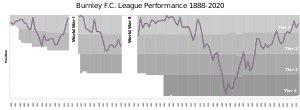
Le Burnley Football Club est un club de football anglais fondé en 1882 et installé à Burnley, dans le Lancashire. Le club évolue en Premier League. Le surnom des Clarets, donné aux joueurs du club, fait référence à la couleur prédominante de leur maillot quand ils évoluent à domicile, couleur qui a été adoptée avec le bleu durant la saison 1910-1911 en référence au club dominant le football anglais de l'époque, Aston Villa.